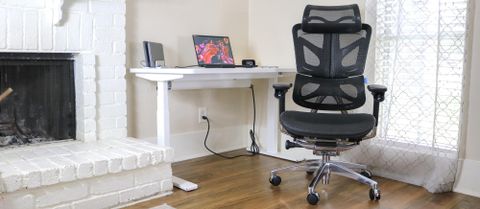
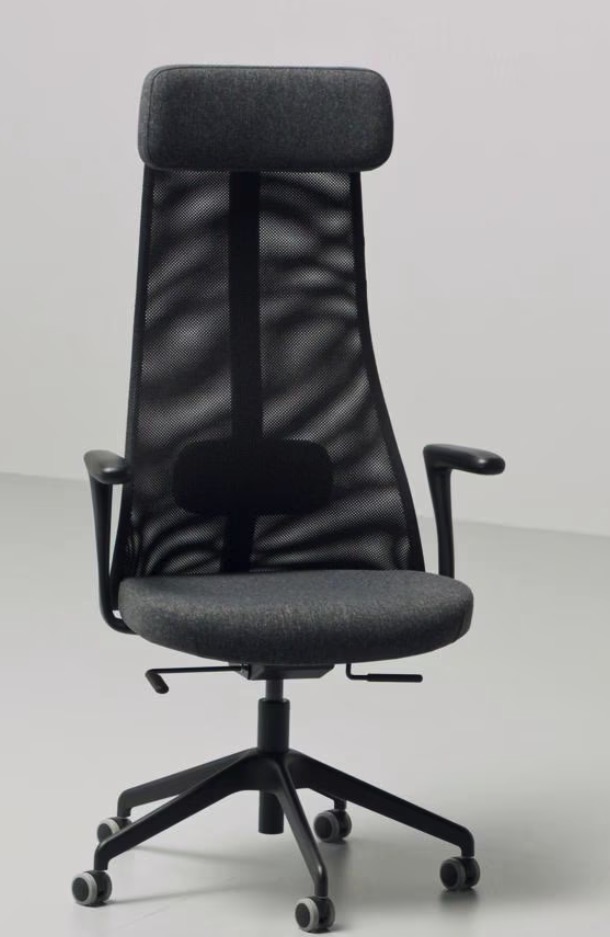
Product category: items_chair
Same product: no